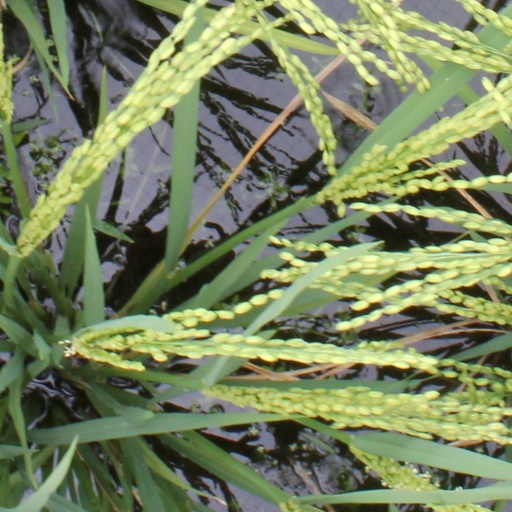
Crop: rice